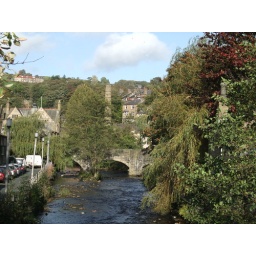
Towards the bridge over the river in town